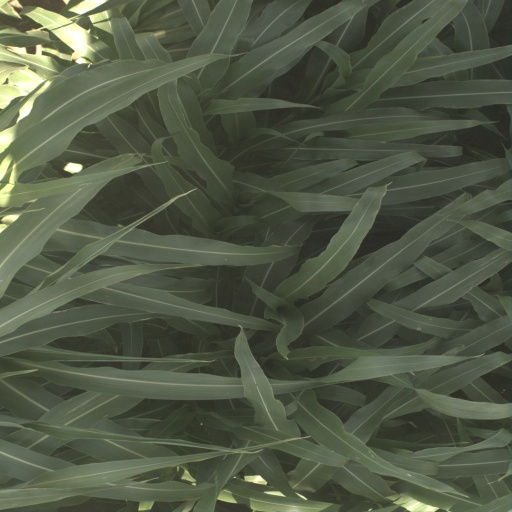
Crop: sorghum